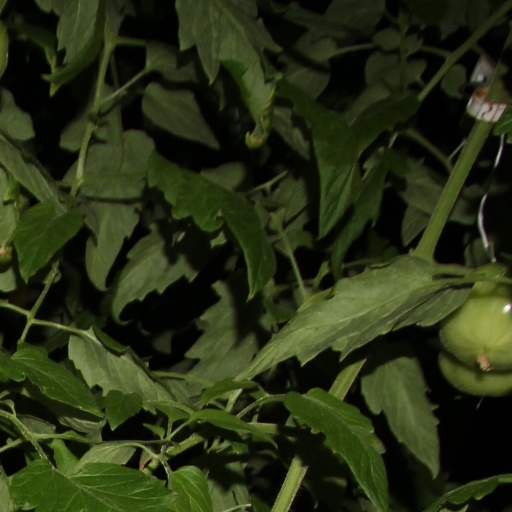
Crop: tomato